Thomas Carew

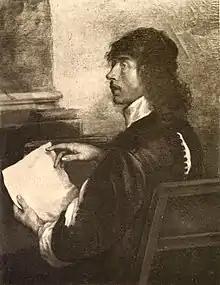

Thomas Carew (pronounced as "Carey") (1595 – 22 March 1640) was an English poet, among the 'Cavalier' group of Caroline poets.